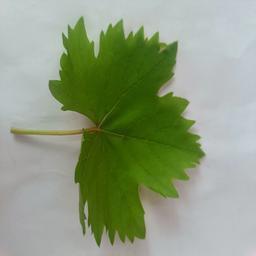
Label: Healthy Leaves